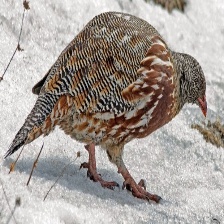
Species: SNOW PARTRIDGE
Scientific name: LERWA LERWA
ImageNet parent category: partridge